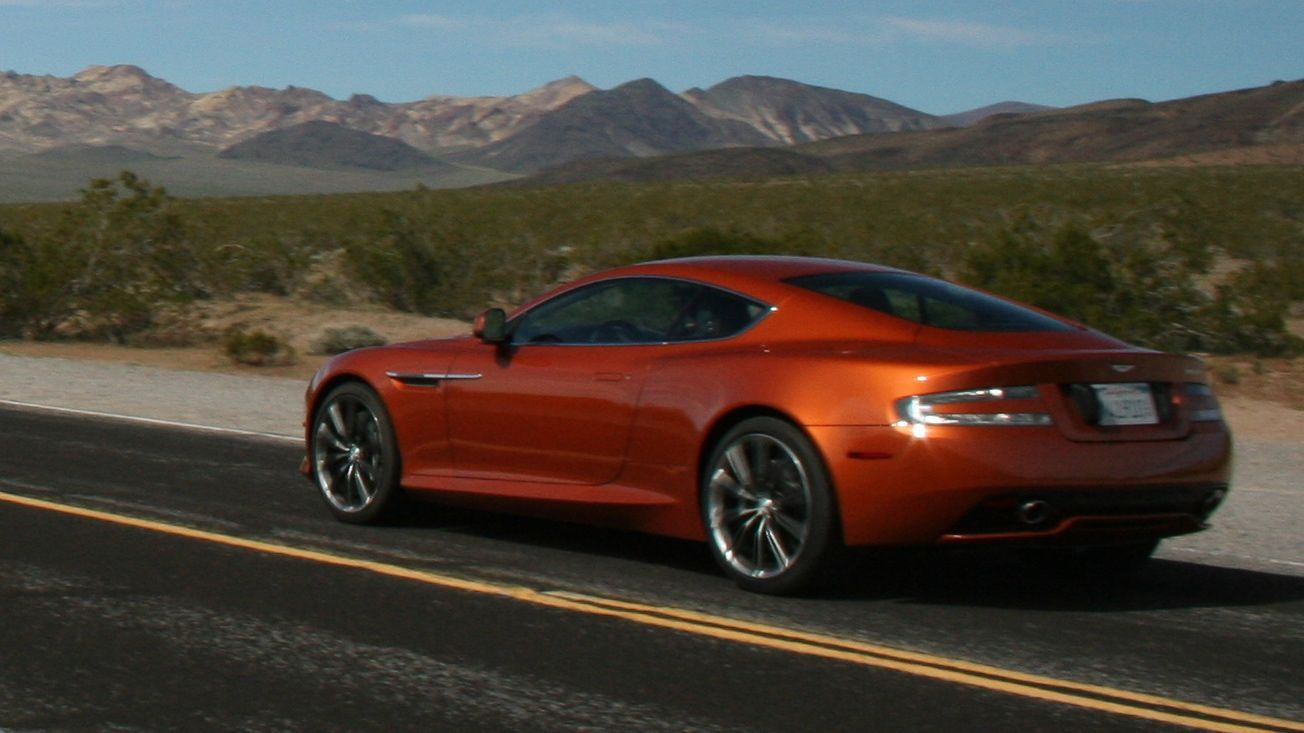
Car model: 2012 Aston Martin Virage Coupe